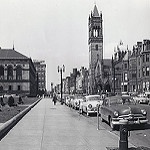
Label: street